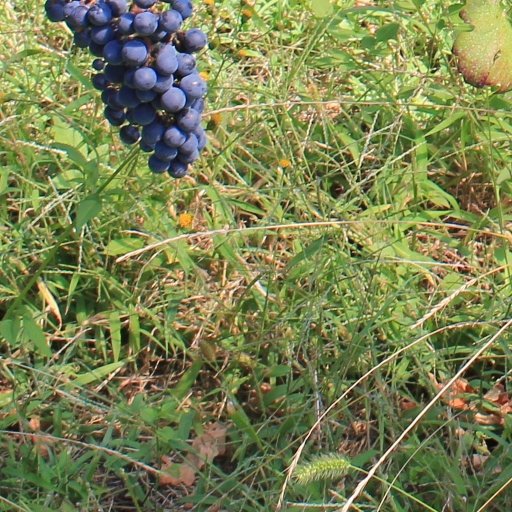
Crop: grape